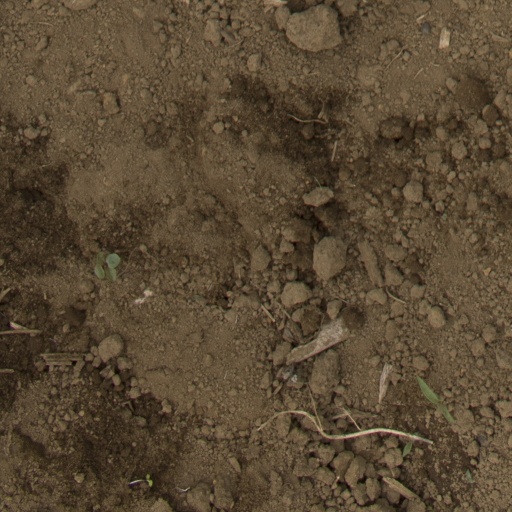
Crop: Jerusalem artichoke